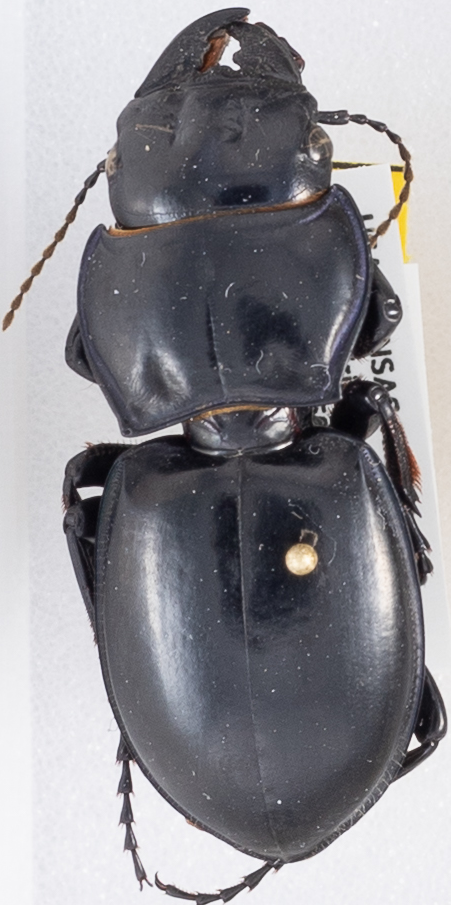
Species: Pasimachus californicus
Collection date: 2019-06-03
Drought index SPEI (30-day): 1.77
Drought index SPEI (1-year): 1.45
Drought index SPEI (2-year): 0.03